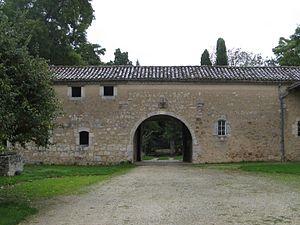
Château de Lauret, Sainte-Gemme, Gers
Le château de Lauret est un château situé dans la commune de Sainte-Gemme dans le département du Gers.
Sainte-Gemme est une commune française située dans le département du Gers en région Occitanie.
Claire de Castelbajac est une « servante de Dieu ».
Cet article recense les monuments historiques du Gers, en France.